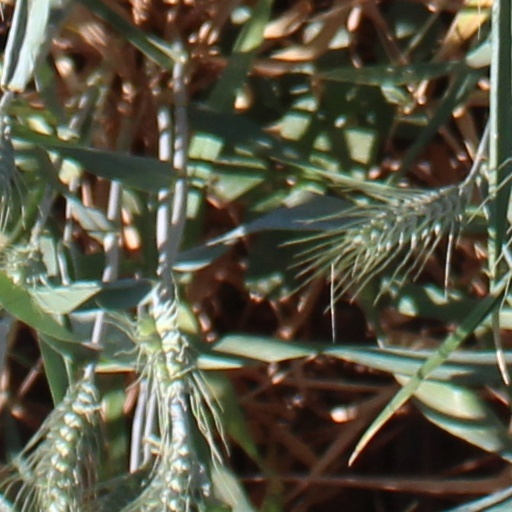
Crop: wheat